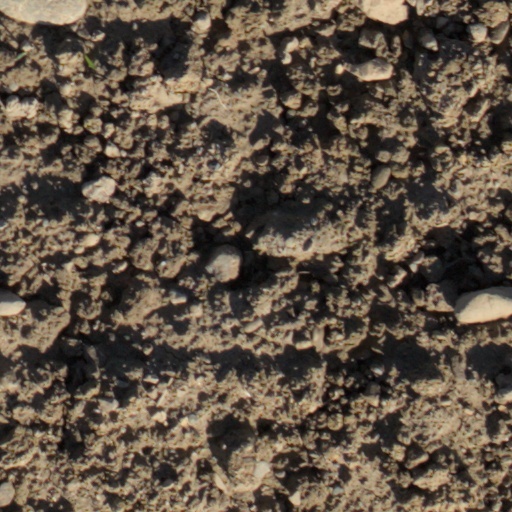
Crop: wheat